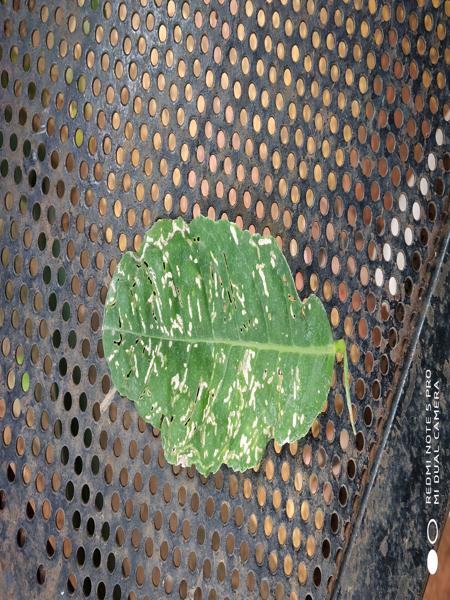
Plant: Badipala